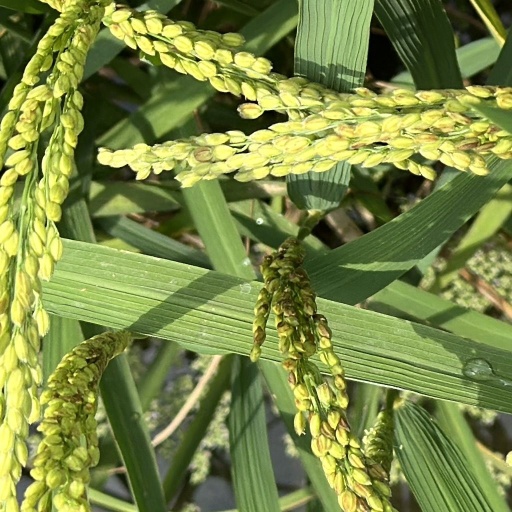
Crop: rice